Maroochy air crash

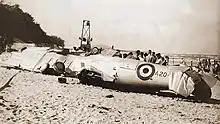
wreckage of "A20-212"

The Maroochy air crash was an aircraft accident that occurred at 11.10am on 30 December 1950 at Maroochydore beach, Queensland, Australia. Three children were killed and fourteen others were seriously injured as a result of the accident.